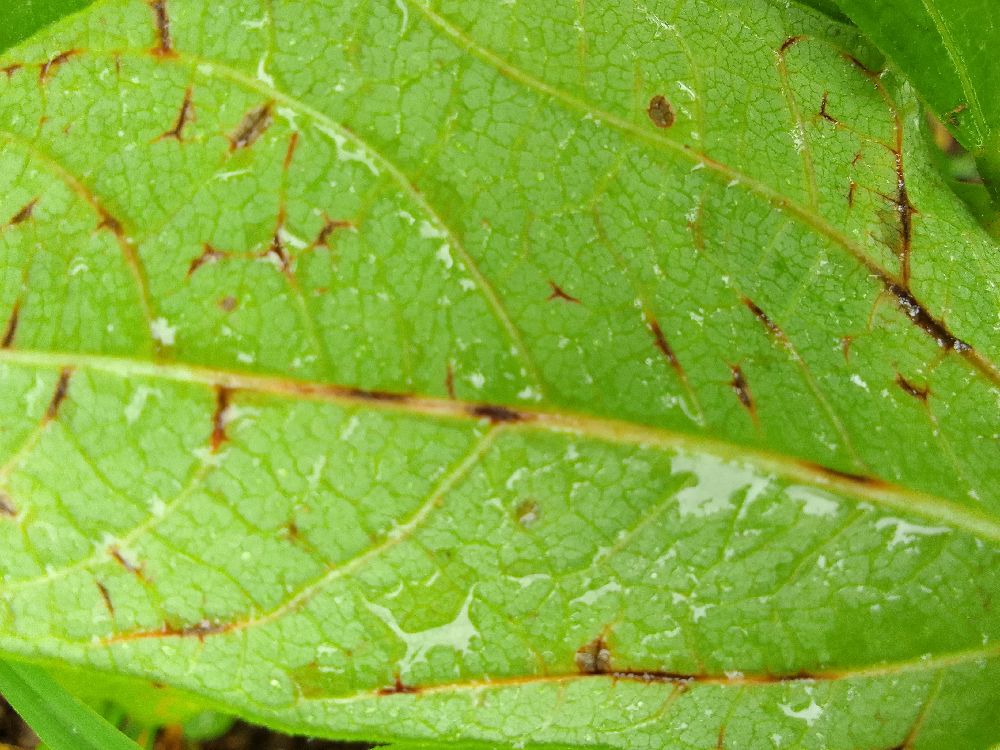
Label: anthracnose